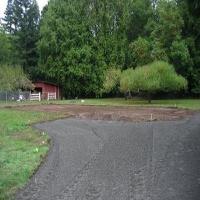
Weather: cloudy or overcast